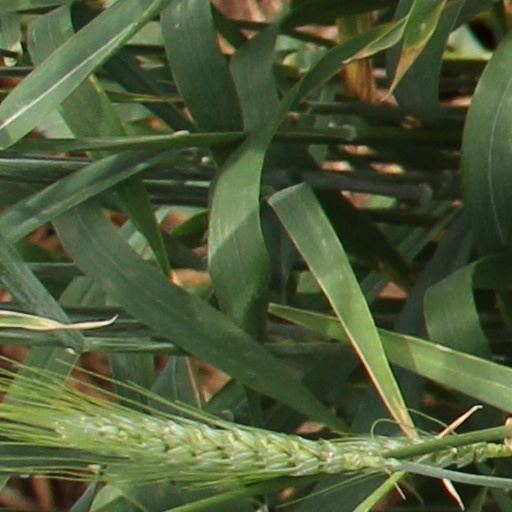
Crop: wheat